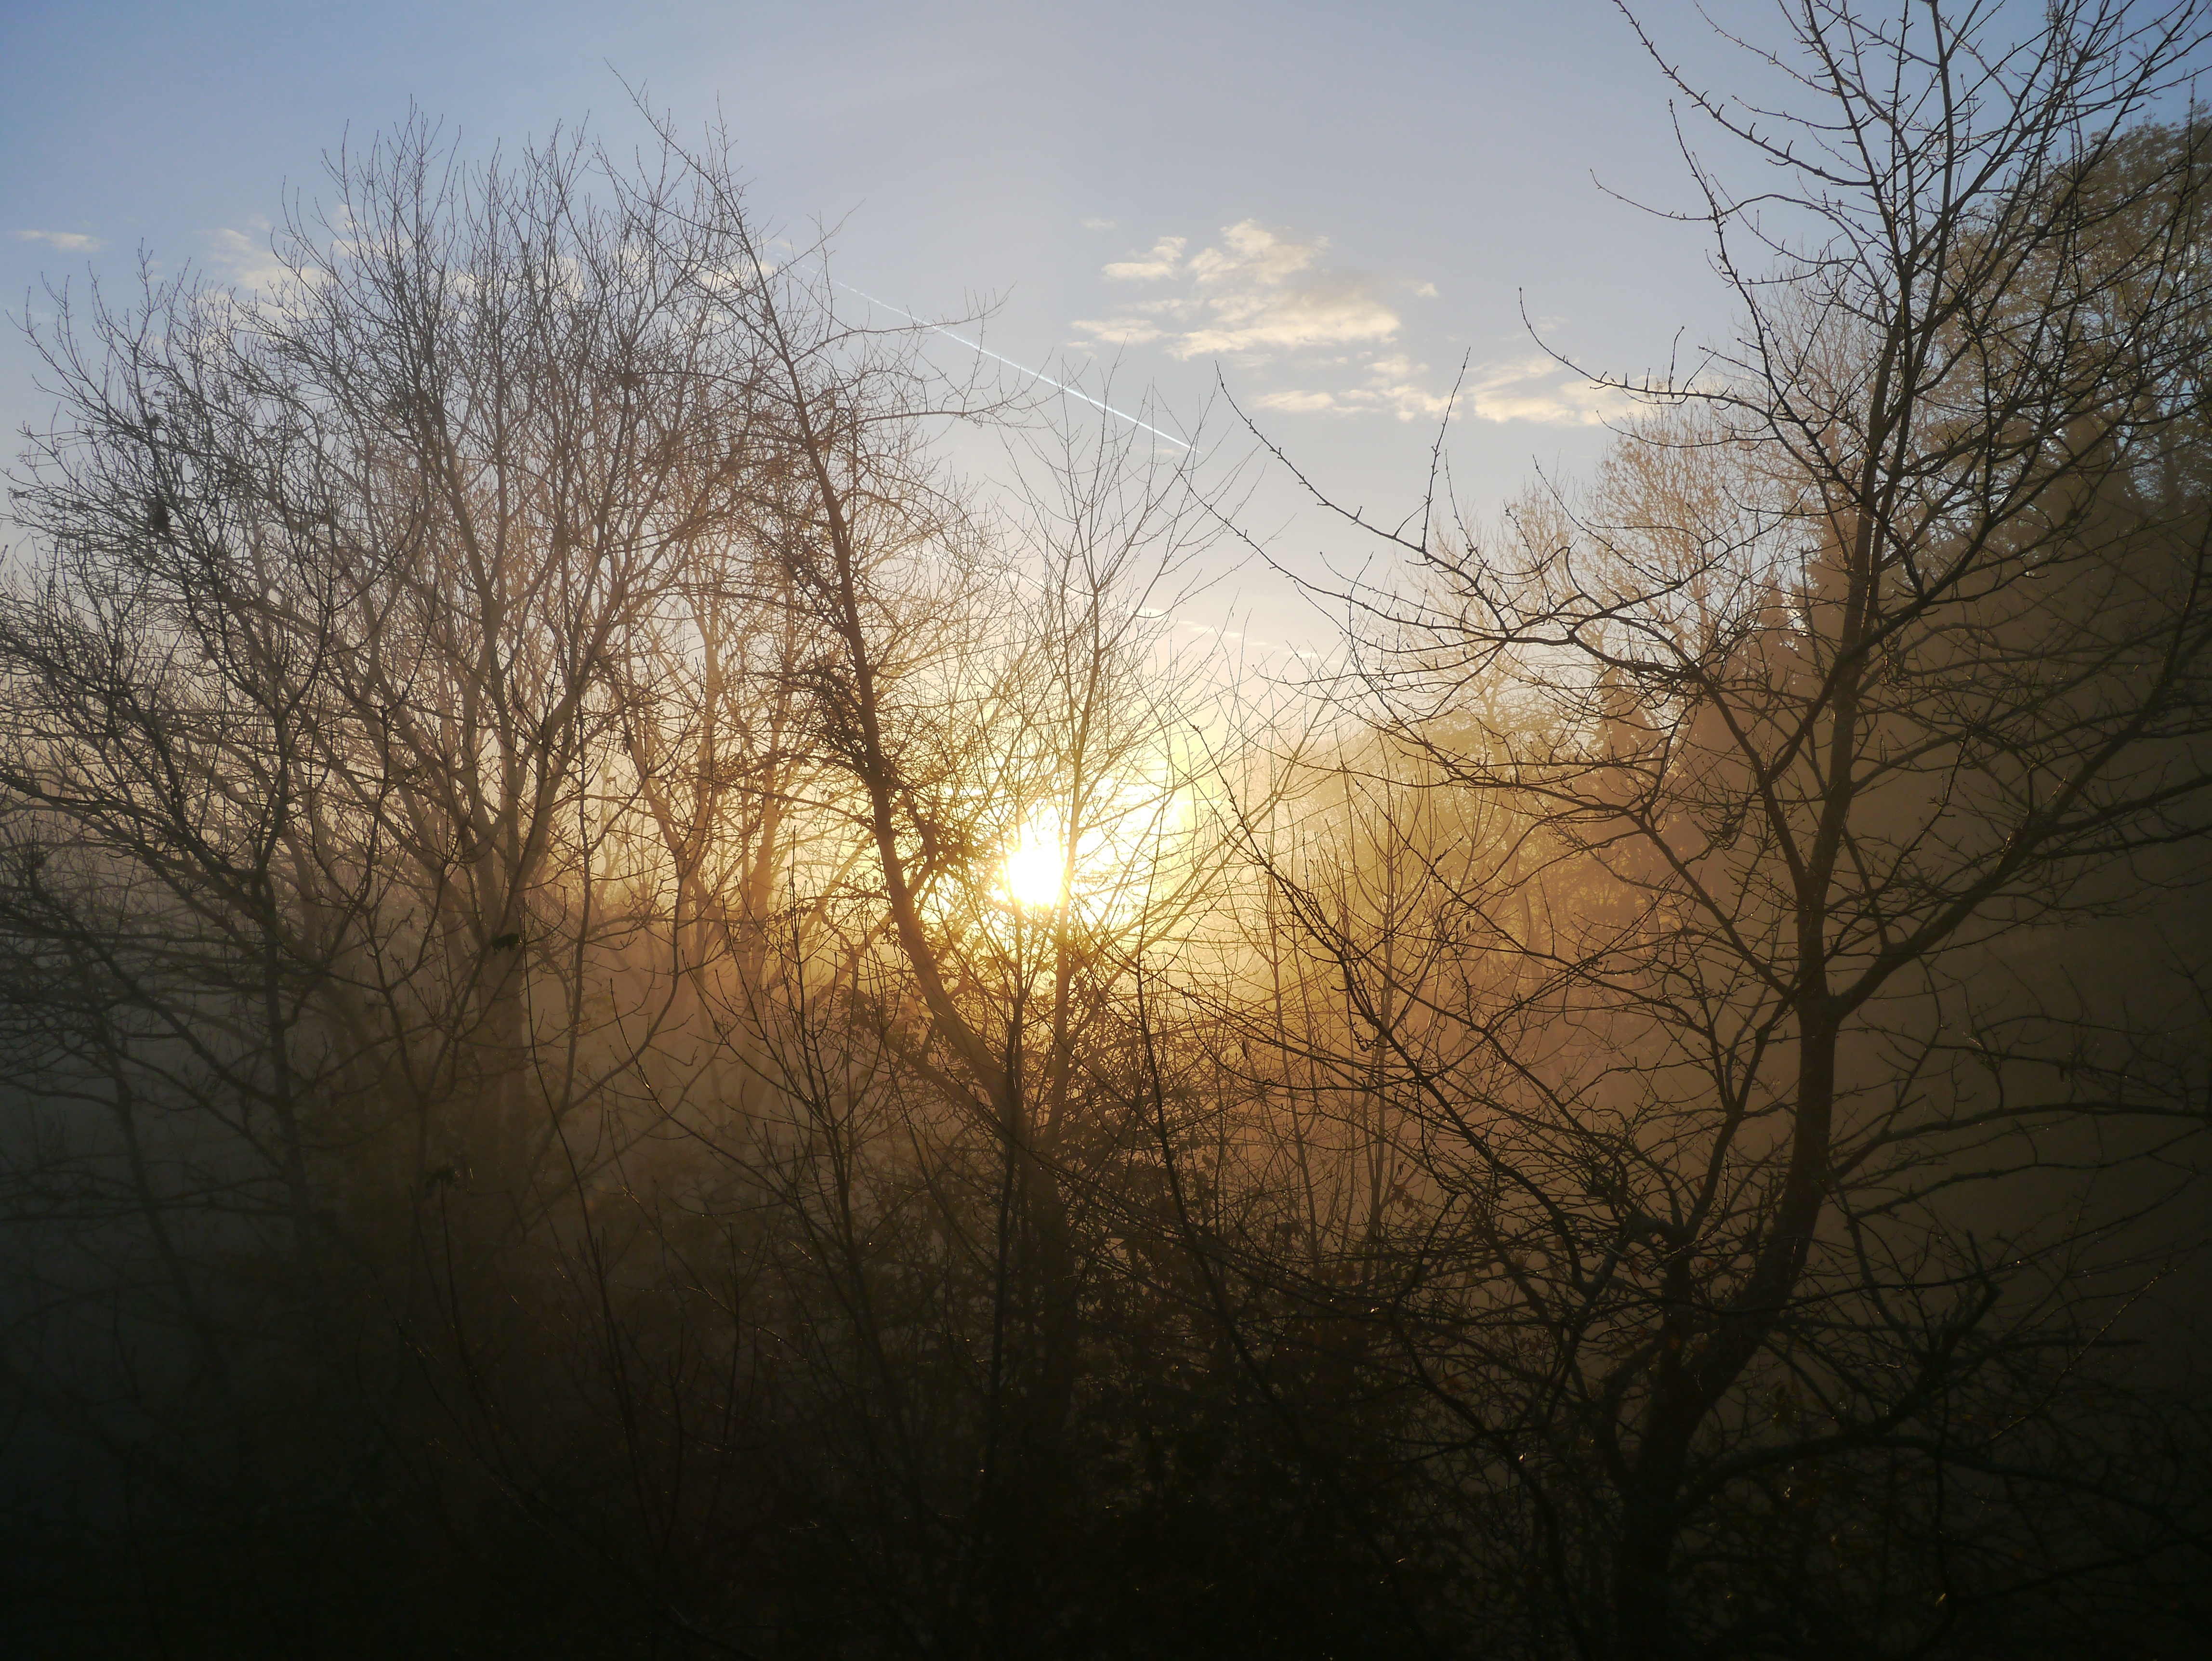
tree, nature, forest, grass, branch, winter, light, cloud, plant, sky, sun, fog, sunrise, sunset, mist, sunlight, morning, leaf, dawn, atmosphere, dusk, evening, reflection, autumn, weather, mood, atmospheric phenomenon, woody plant